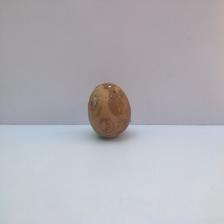
Size: Spoiled